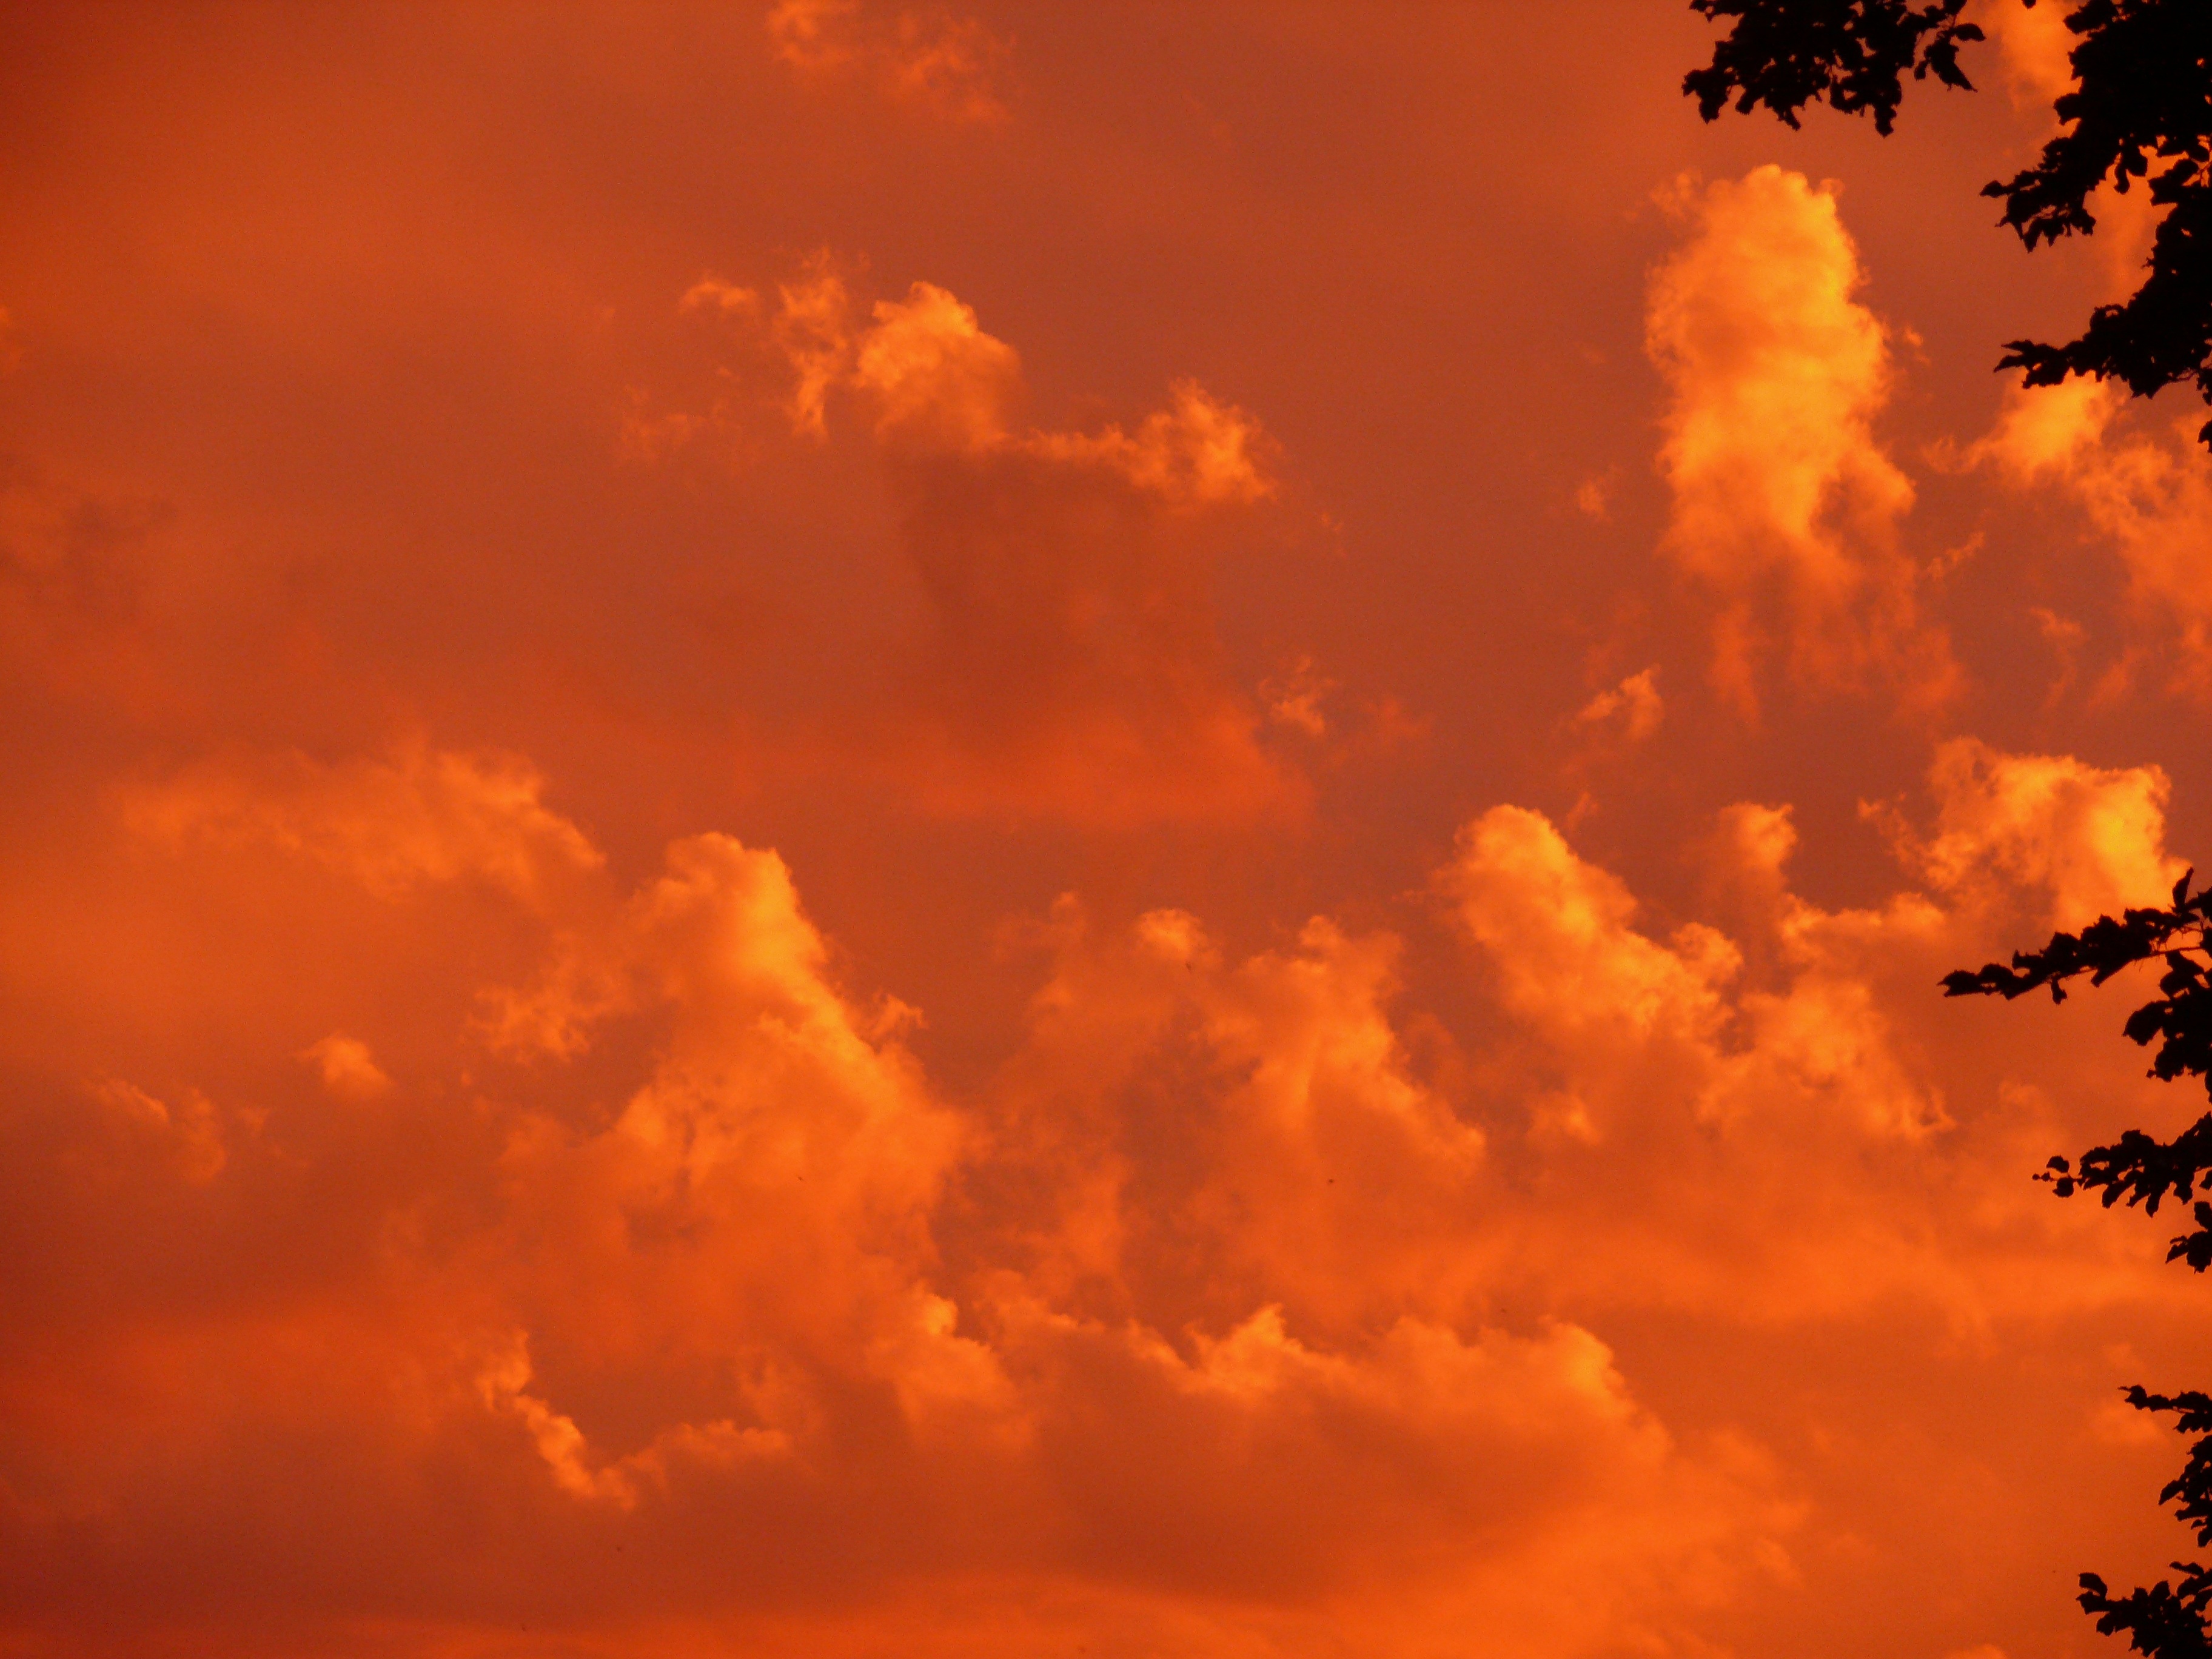
landscape, tree, nature, cloud, sky, sunrise, sunset, sunlight, dawn, atmosphere, dusk, evening, orange, red, heaven, cumulus, fire, rest, clouds, burning, surreal, beautiful, still, sundown, mood, setting, abendstimmung, afterglow, evening sky, meteorological phenomenon, red sky at morning, sunrising